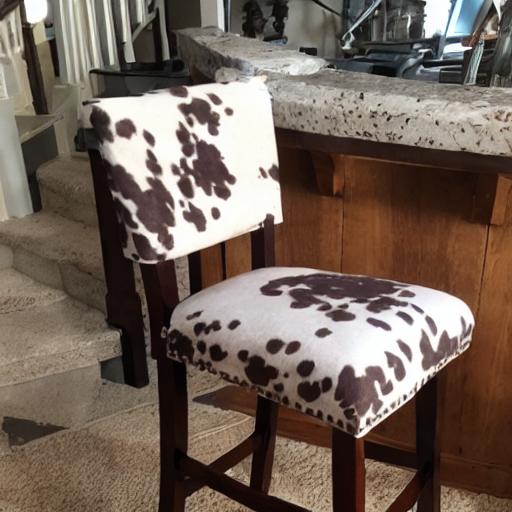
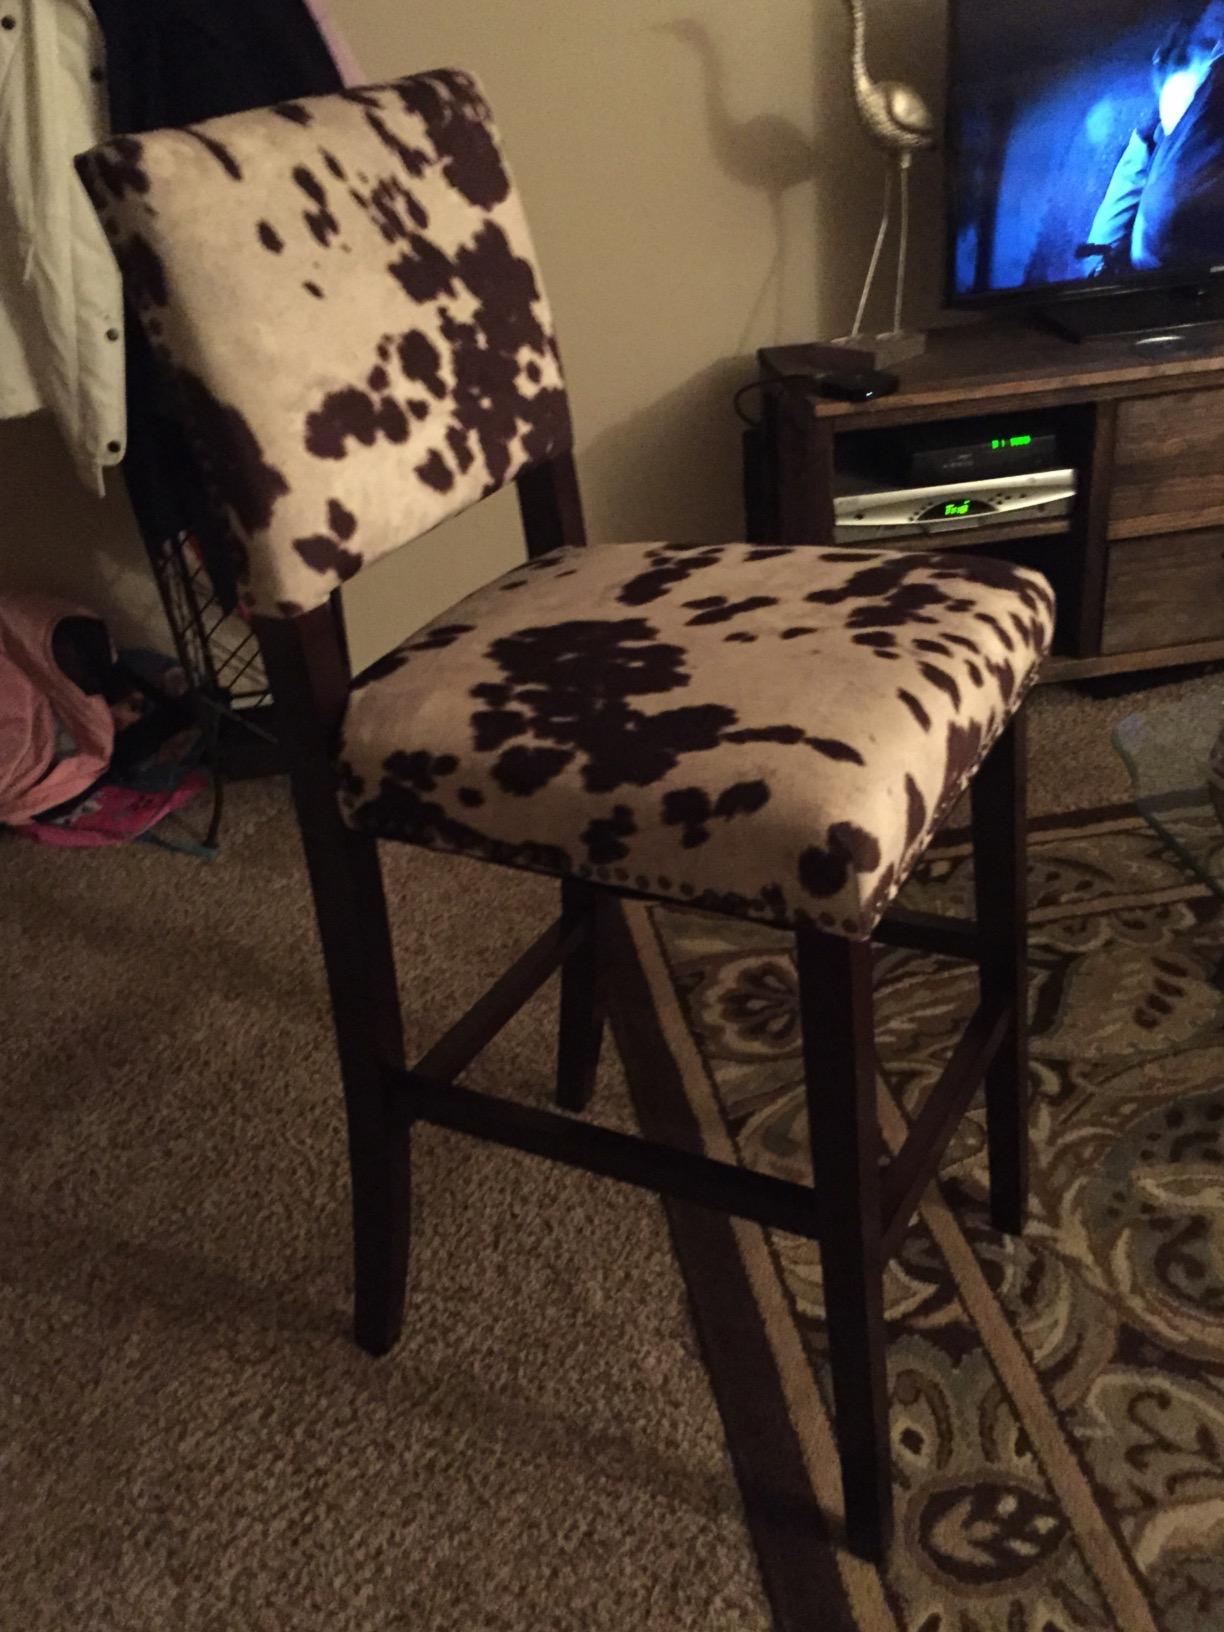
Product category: stool
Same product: no